Vinalopó

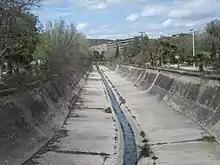
The Vinalopó river near Elda

There are a number of important ramblas in the vicinity of Elda-Petrer such as the Pusa, Melva, Sapo and Bateig. Another tributary is the Acequia del Rey which discharges into the Vinalopó near Santa Eulalia. The waters of this river are briny and they drain the watershed around Villena.